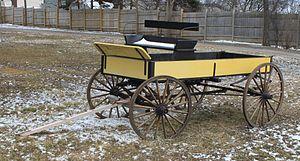
Une voiture à planches, planche, voiture-planche, buckboard ou buck-board est une voiture à quatre roues de construction simple, à tirer par un grand animal, tel un cheval.